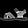
Label: Sandal